Evgenia Medvedeva

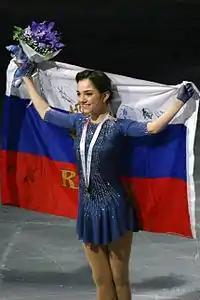
Medvedeva at the 2015–16 Grand Prix Final podium

In December, at the Grand Prix Final in Barcelona, Spain, Medvedeva placed first in both segments on her way to the gold medal, ahead of Satoko Miyahara, and became the fifth-youngest Grand Prix Final champion, at age 16. At the end of the month, she won gold at the 2016 Russian Championships, ahead of silver medalist Radionova.